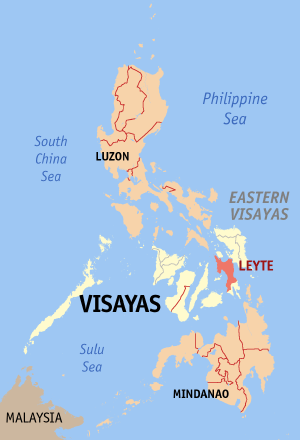
Leyte (provins)
Leyte er en filippinsk provins i regionen Eastern Visayas i landsdelen Visayas. Den omfatter størstedelen af øen Leyte. I nord er den skilt fra øen og provinsen Biliran med et smalt stræde. Provinshovedstaden er Tacloban City. Vest for Leyte ligger øen og provinsen Cebu, og i syd grænser den op til Southern Leyte, som omfatter den sydlige fjerdedel af øen. I øst ligger øen Samar med provinsen Samar, tidligere kaldt Western Samar.